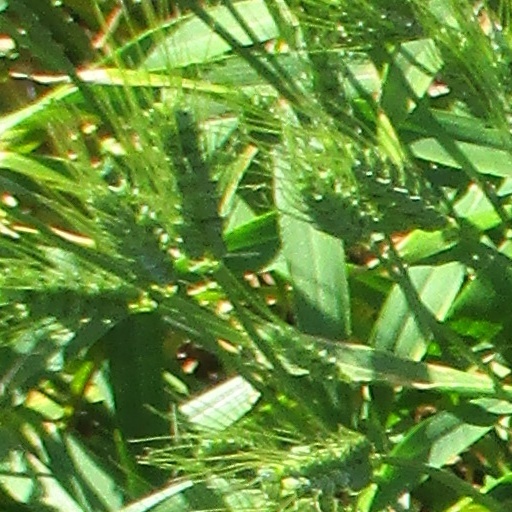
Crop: wheat